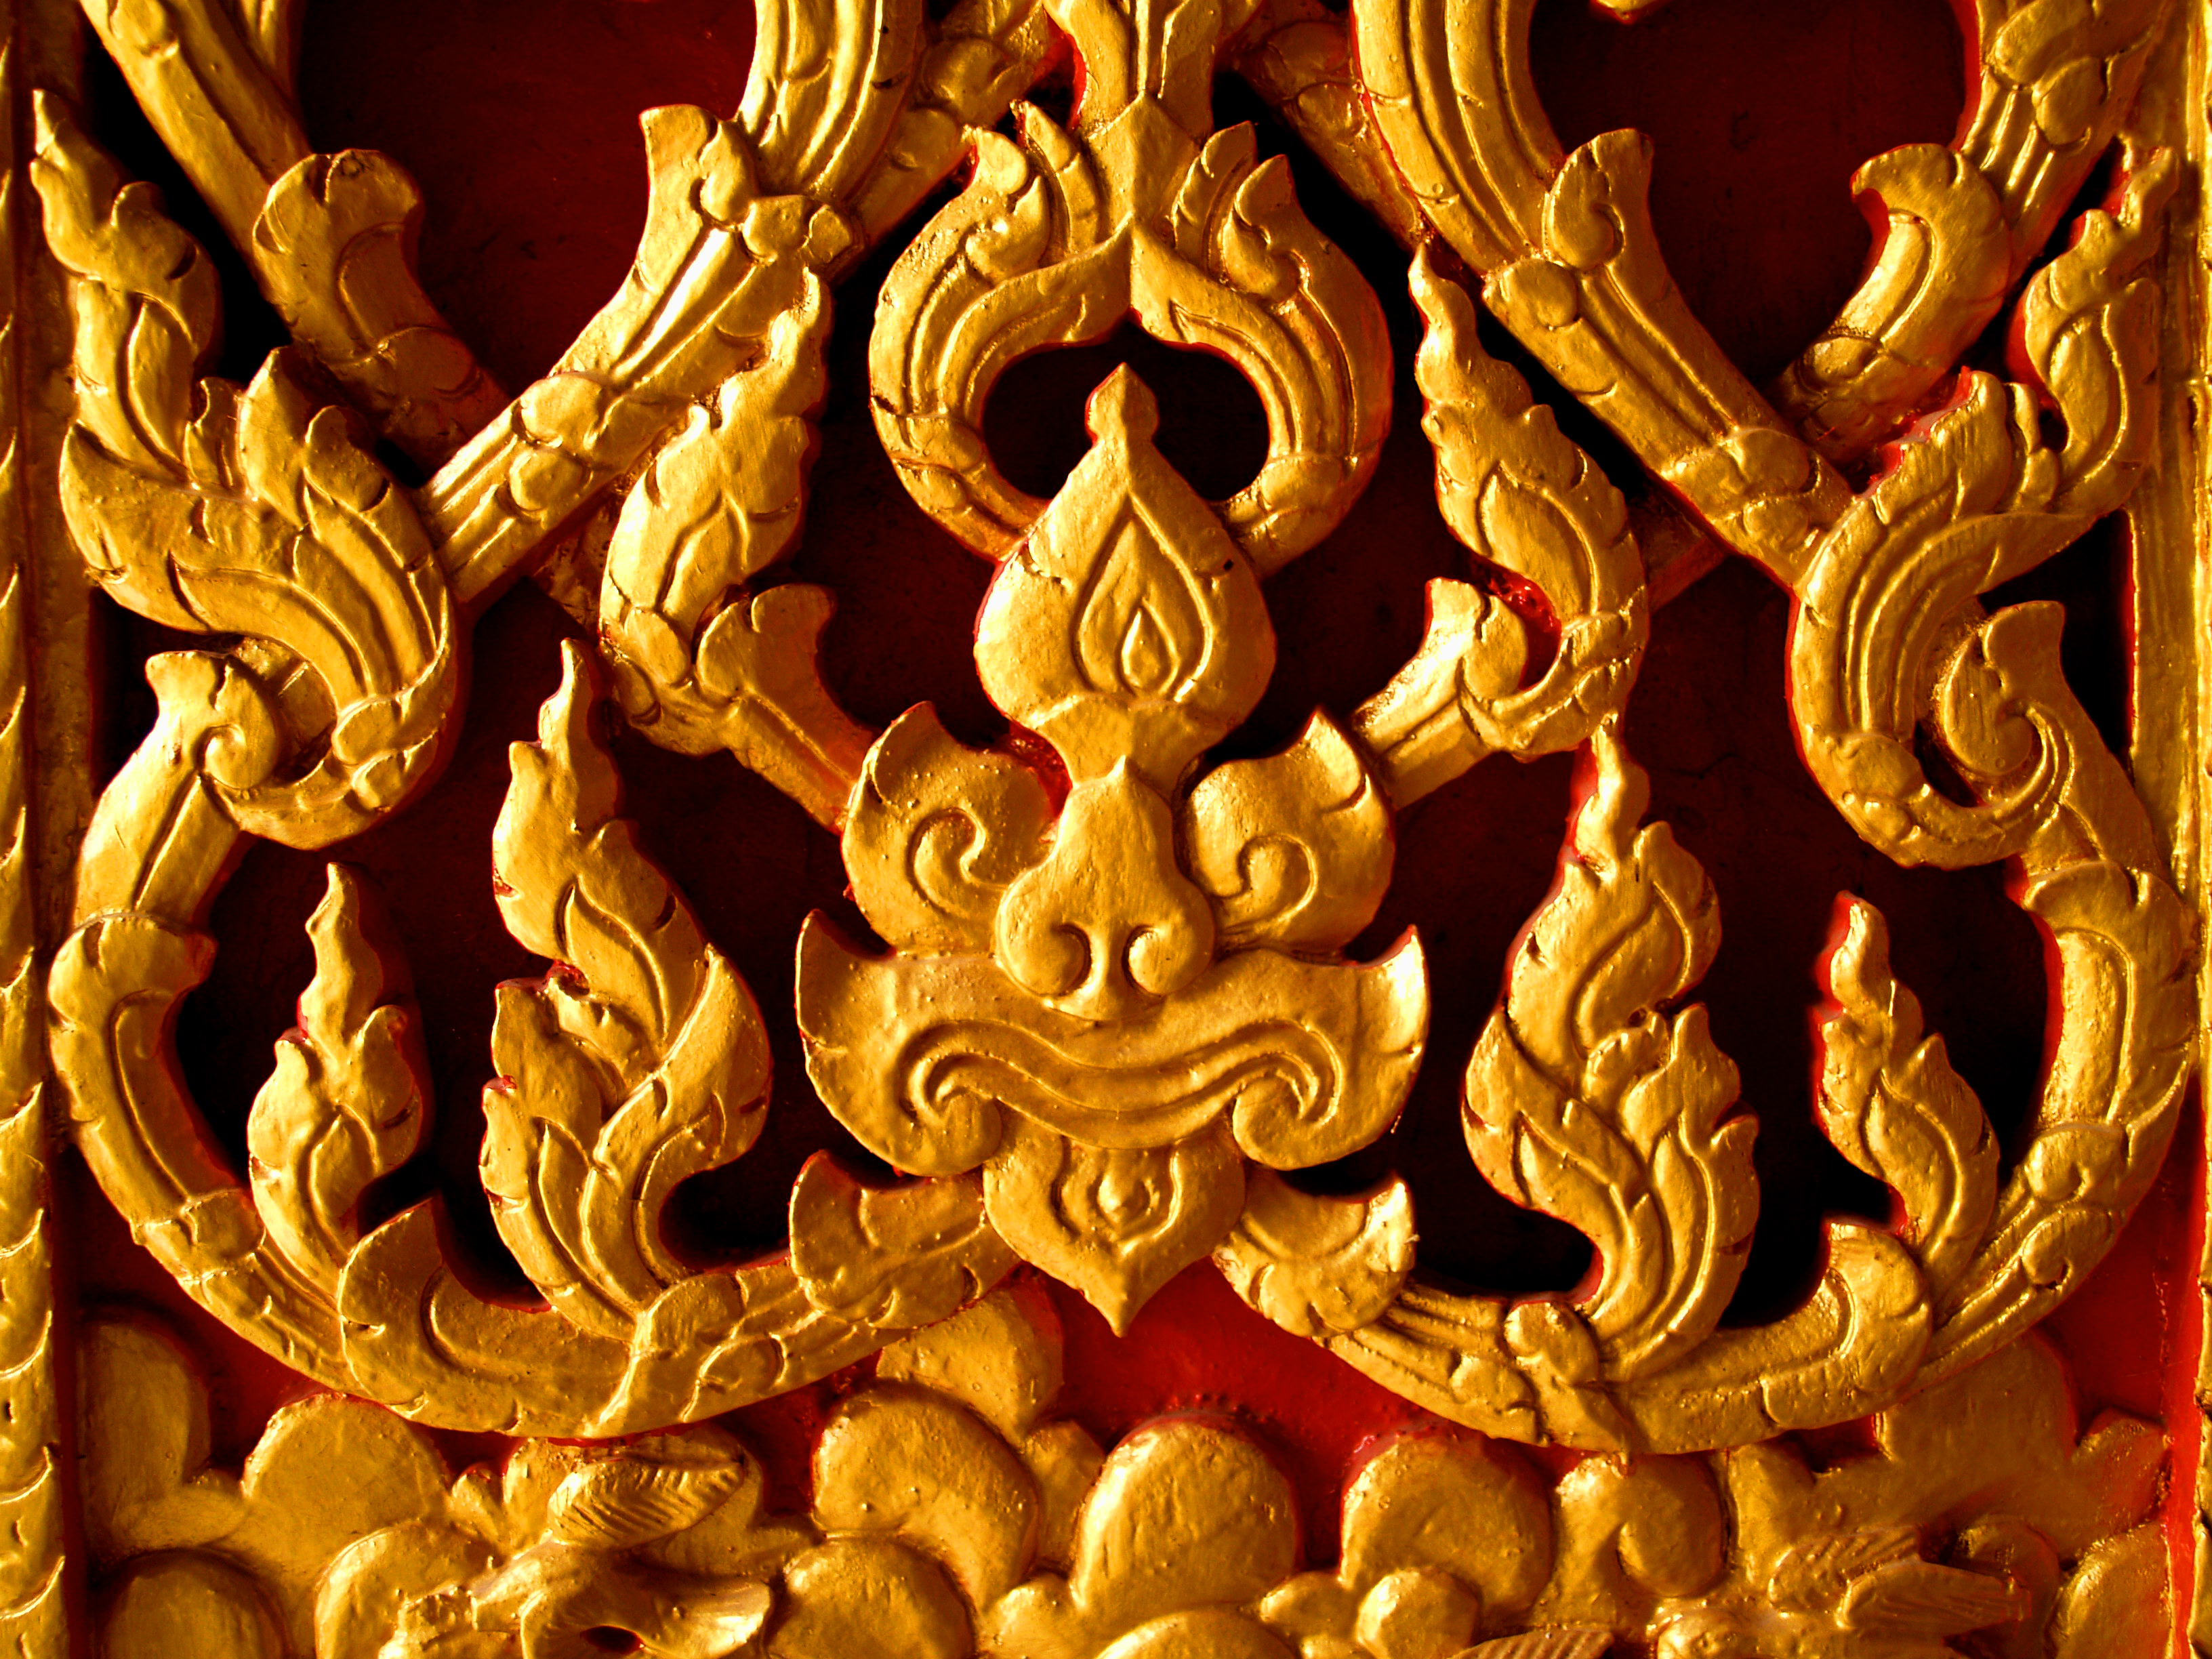
abstract, ancient, antique, art, asia, asian, background, bangkok, beautiful, black, buddha, buddhist, color, culture, deco, decor, decoration, decorative, design, detail, drawing, east, floral, flower, gold, golden, graphic, interior, leaf, old, ornament, ornate, paint, pattern, red, retro, shape, siam, style, swirl, temple, texture, thai, thailand, traditional, vintage, wall, wallpaper, wat, yellow, metal, carving, brass